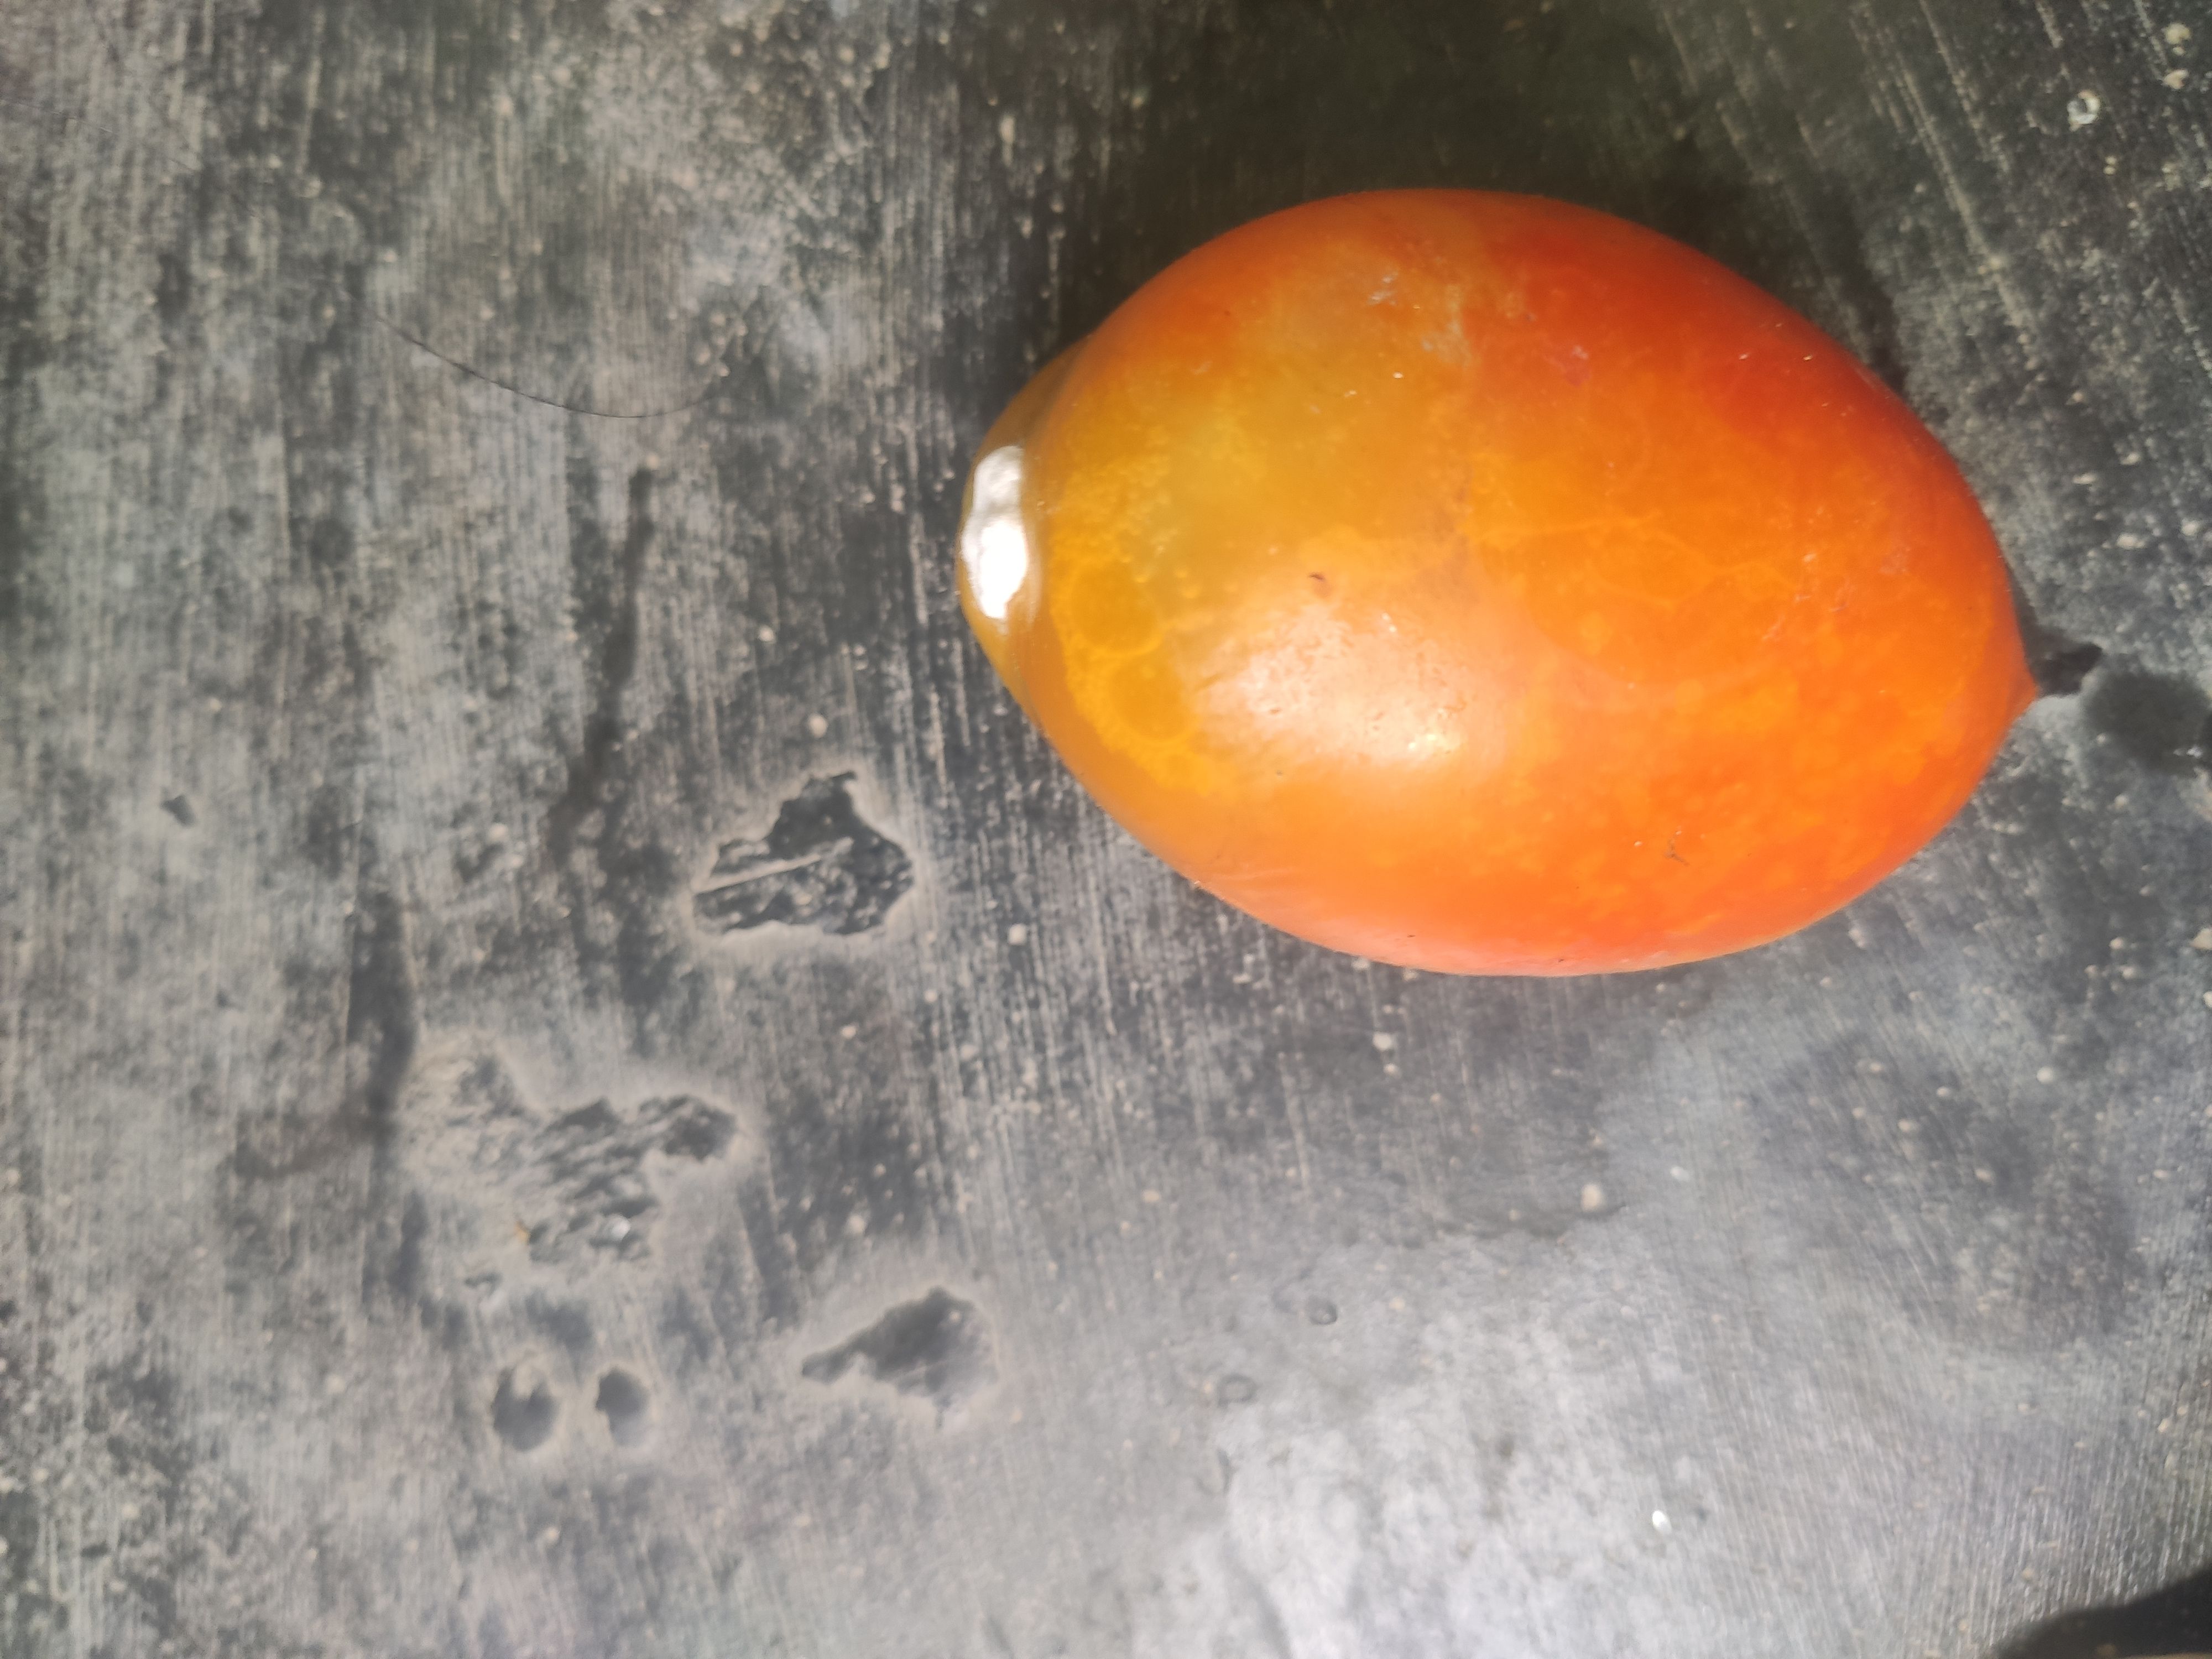
Fruit: tomatoes
Grade: 3rd-grade